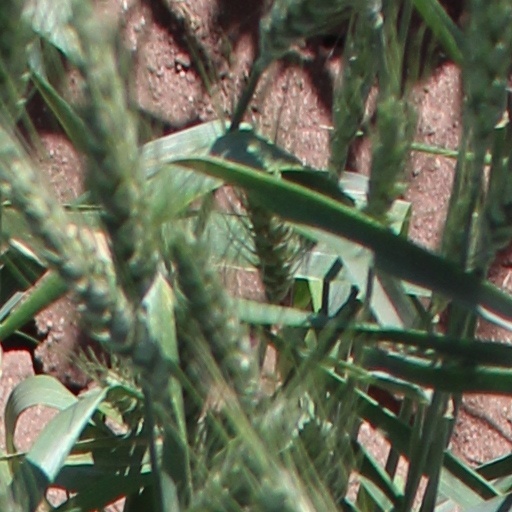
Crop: wheat